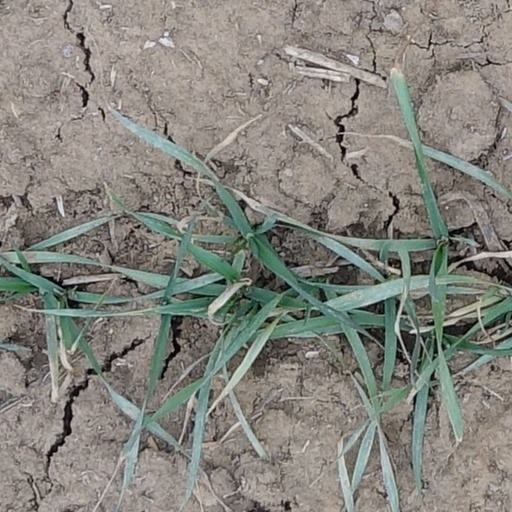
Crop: wheat